Michael Huey (artist)

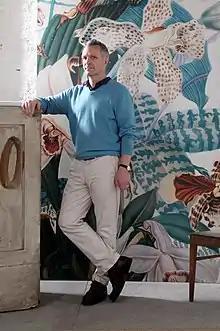
Artist Michael Huey in his Vienna studio

Michael Huey (born September 21, 1964) is an American contemporary artist based in Vienna, Austria. He often employs found photography and archival resources to create new photographic images, objects, installations, and videos. His work has been shown in Vienna, Berlin, Rome, London, Lisbon, Sofia, Cleveland, and New York City, and written about in "Art in America", "Artforum", "The Wall Street Journal", and "The New Yorker".